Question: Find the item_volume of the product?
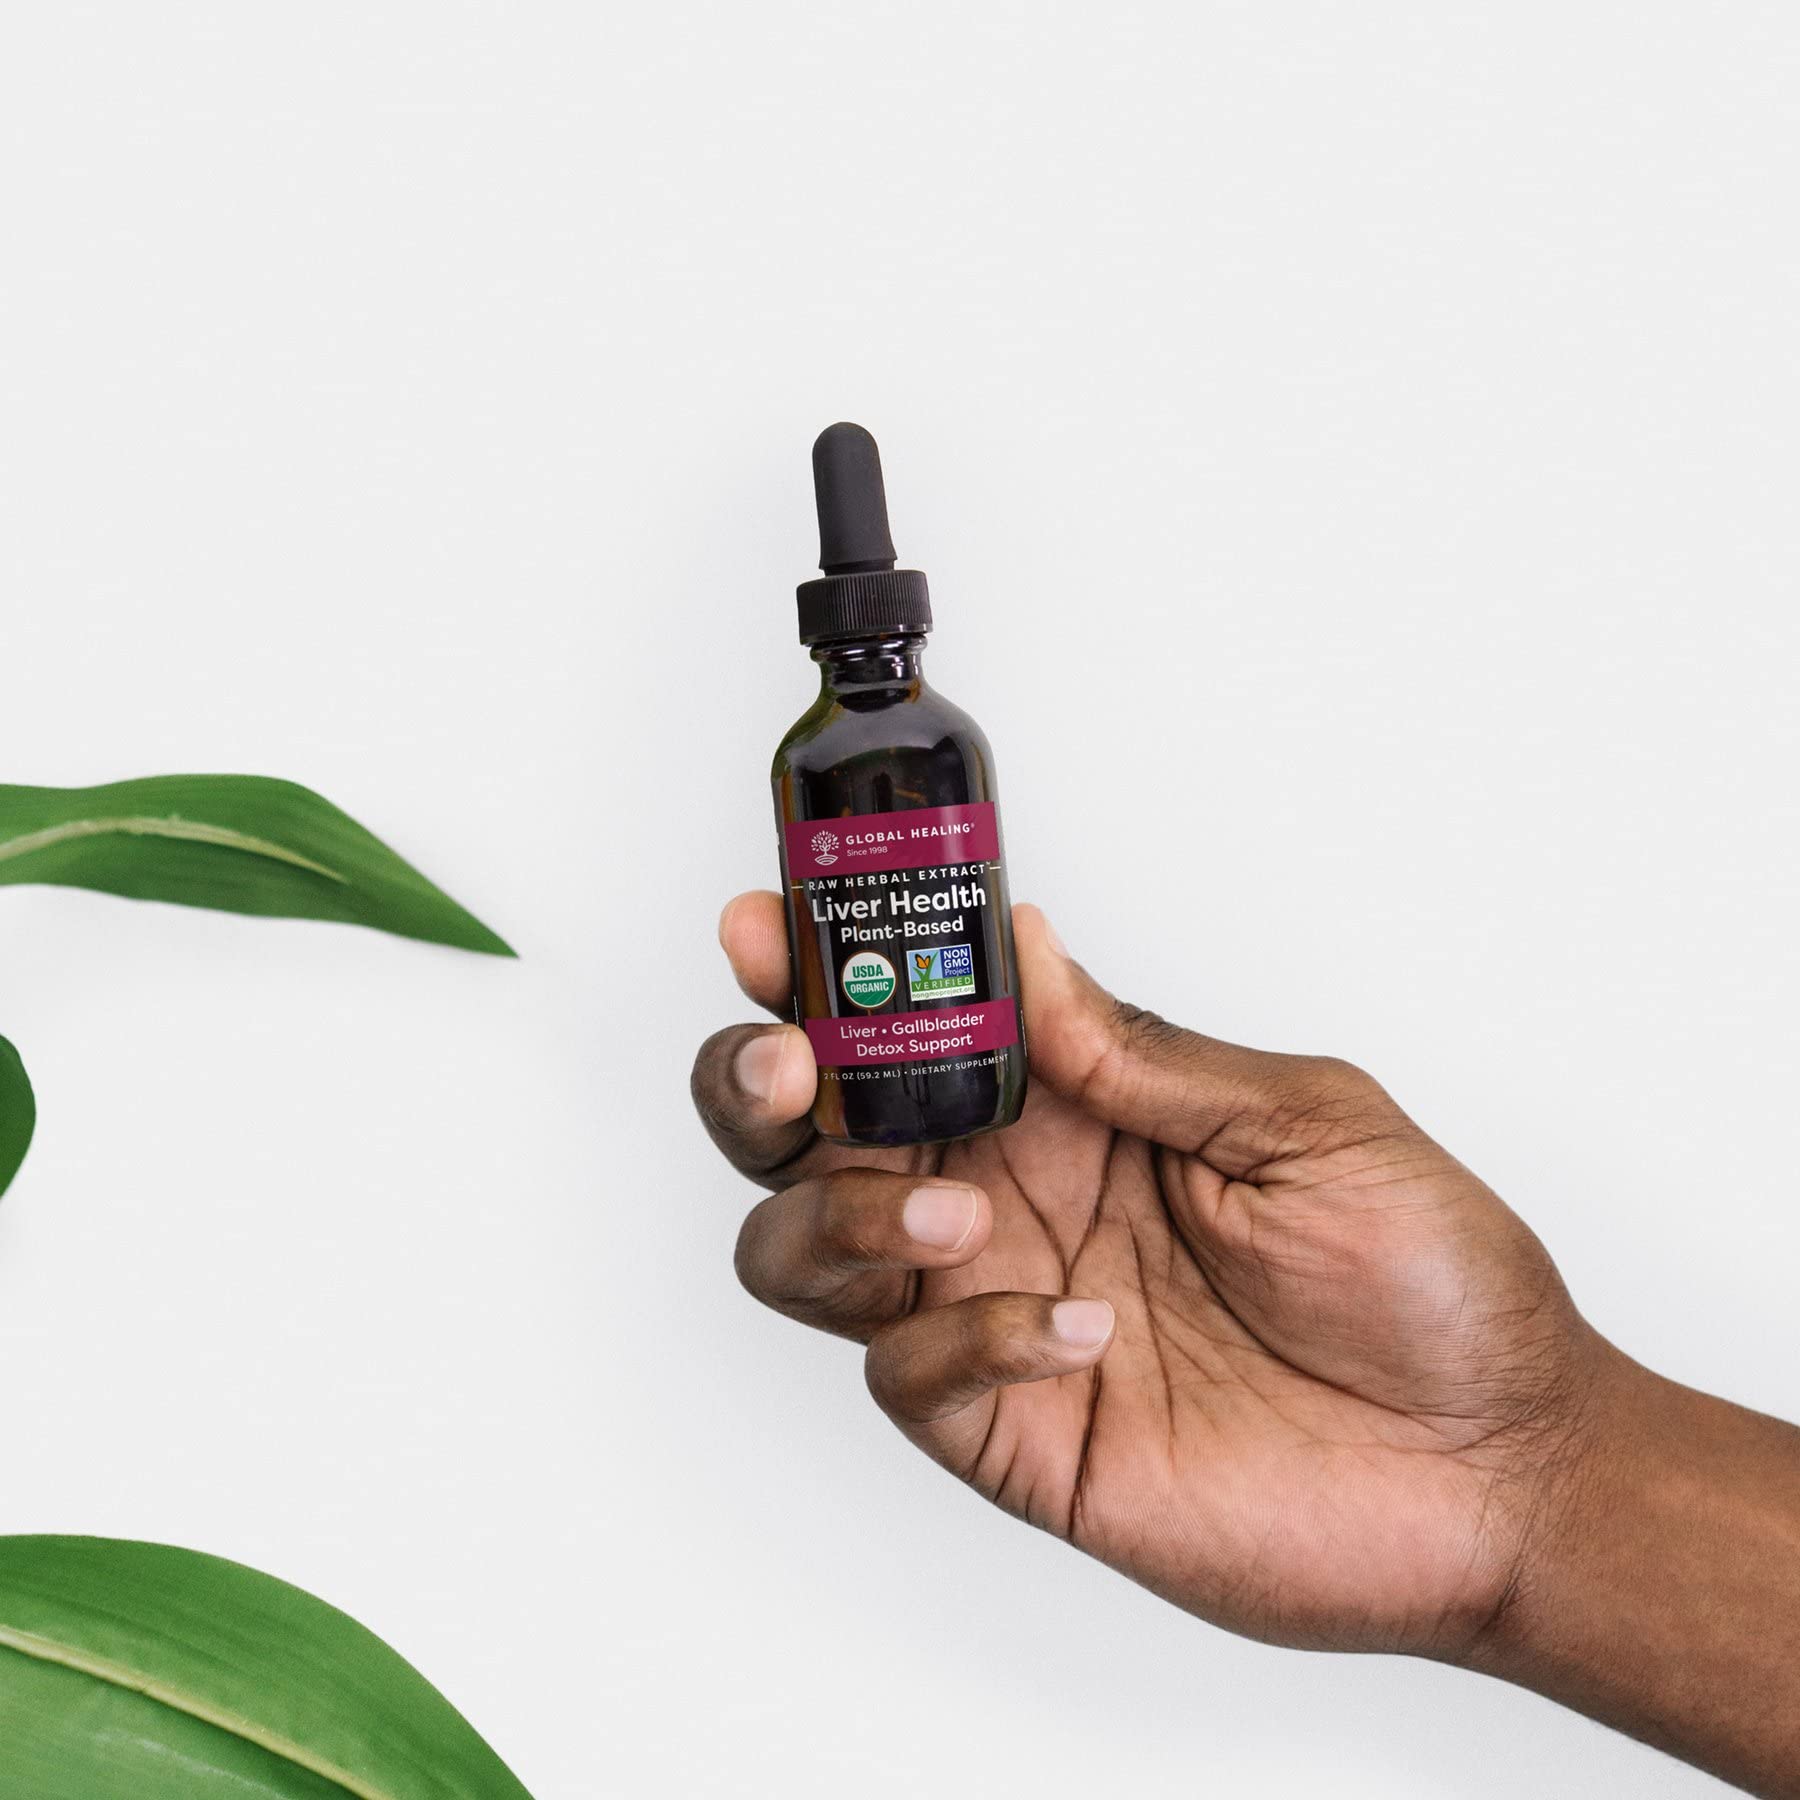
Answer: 2.0 fluid ounce